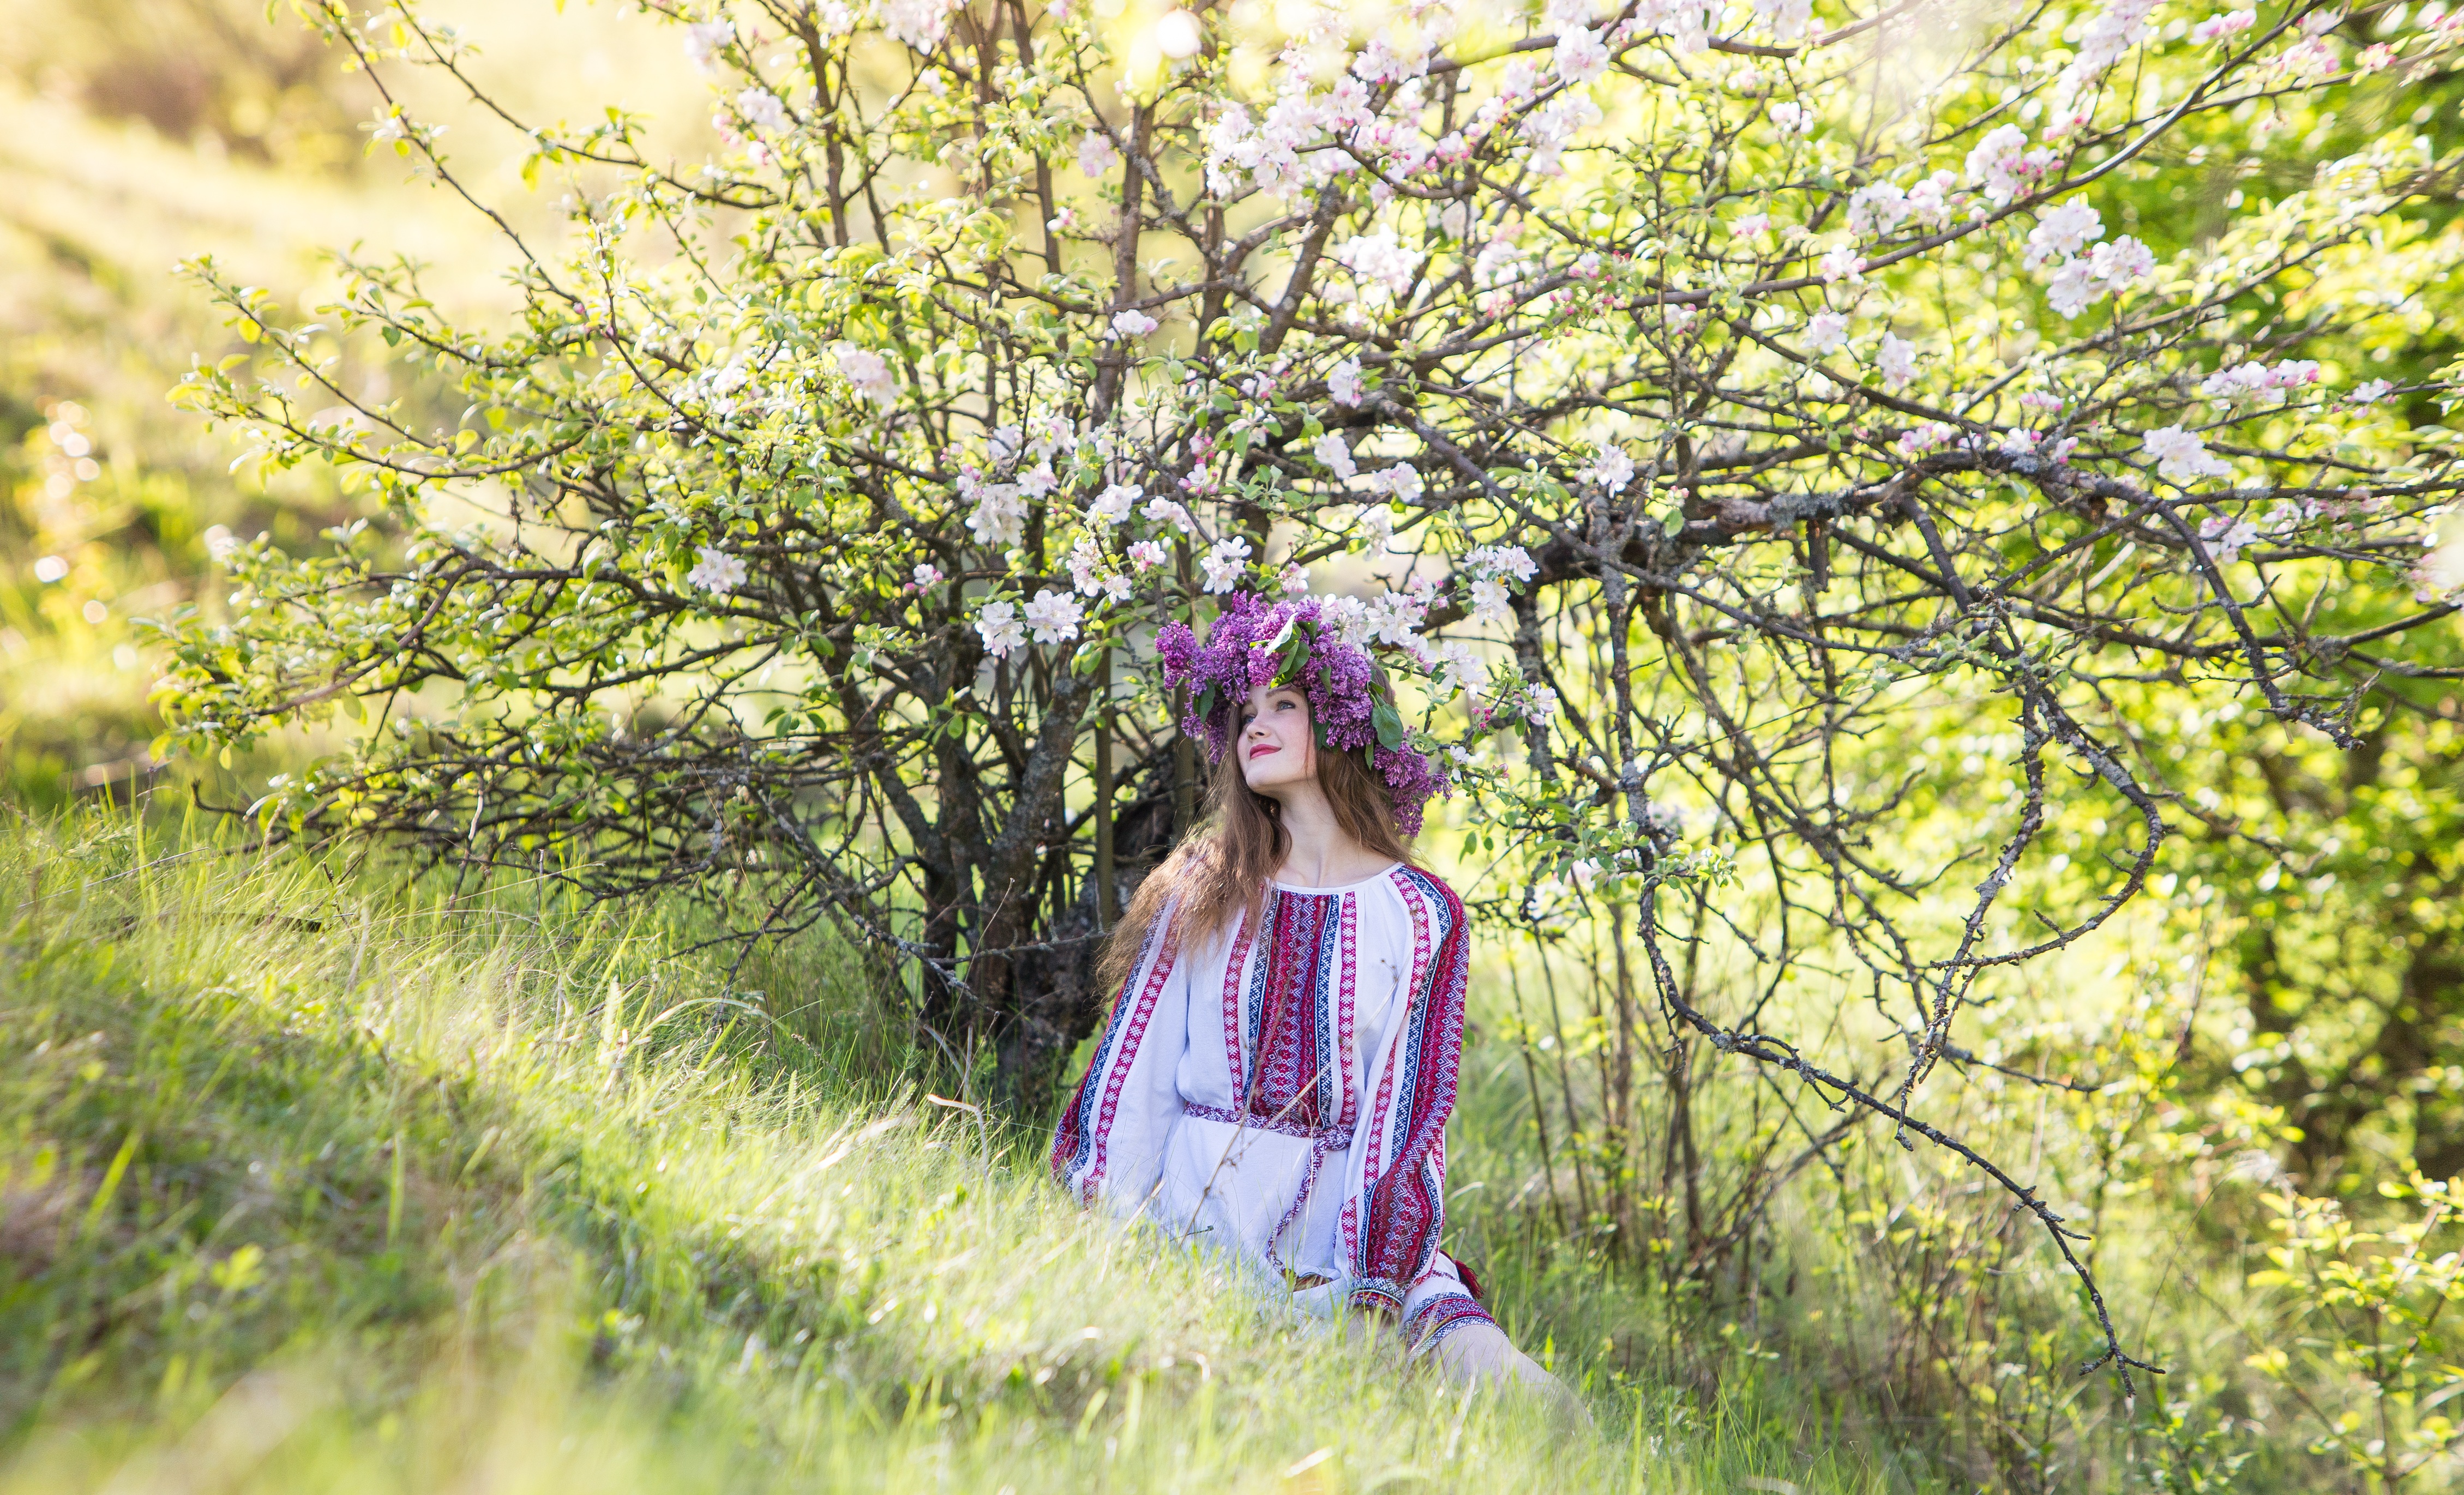
tree, blossom, light, plant, girl, sun, photography, meadow, sunlight, flower, spring, green, autumn, bride, flora, season, flowers, dress, woodland, embroidery, tenderness, handsomely, ukrainka